2006

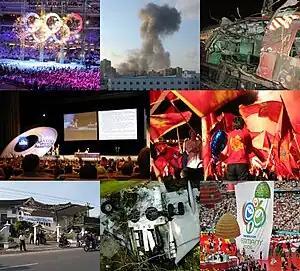

2006 was designated as the International Year of Deserts and Desertification.